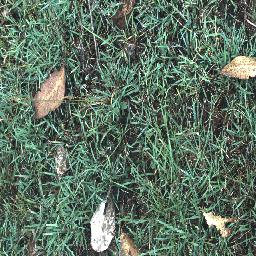
Label: negative